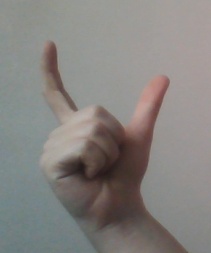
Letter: nun